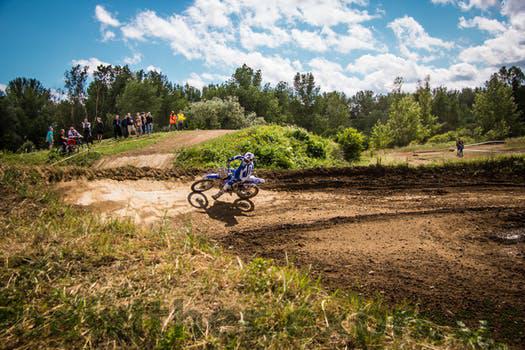
Label: Watermark